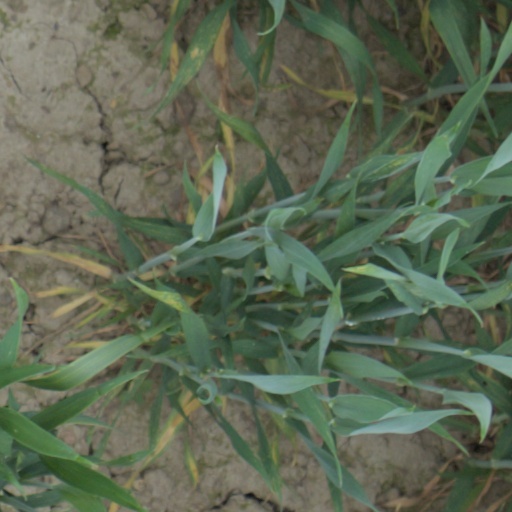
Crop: wheat